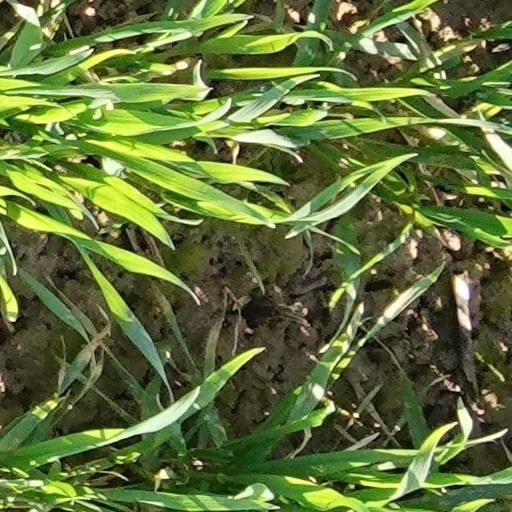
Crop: wheat